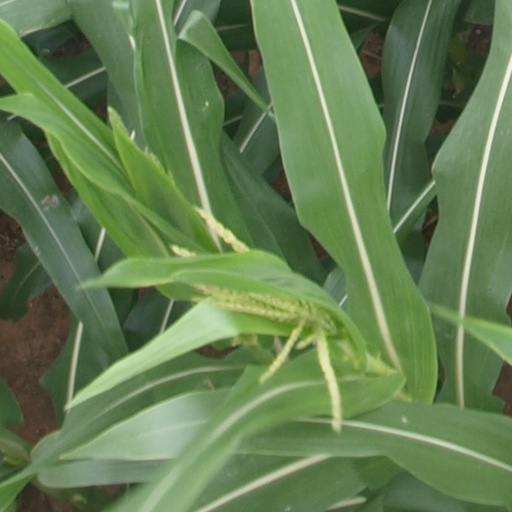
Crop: maize; corn